List of maritime patrol aircraft

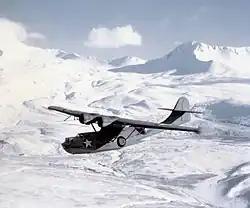
Consolidated PBY Catalina maritime patrol aircraft on patrol

The following is a list of maritime patrol aircraft, which are sometimes referred to as Maritime reconnaissance, coastal reconnaissance or patrol bombers depending on the service and the time period, and are characterized by their use in controlling sea lanes.